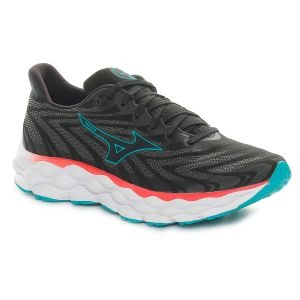
Mizuno Scarpa da Running Uomo  Wave Sky 8 Nero   Sconto 16%
Prezzo: 160,00 €